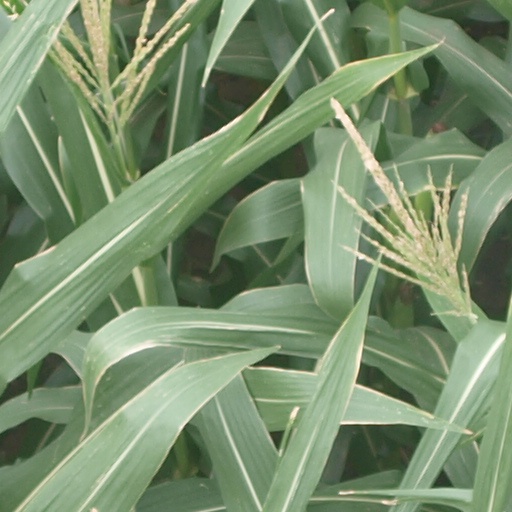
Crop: maize; corn